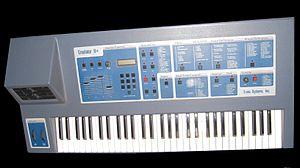
Un échantillonneur est un instrument de musique électronique numérique capable d'enregistrer des échantillons, et de les reproduire en leur appliquant des traitements. Cet instrument permet au musicien de créer son propre morceau à partir d'échantillons de percussions, d'ensembles, des groupes d'instruments ou des orchestres. Il peut aussi servir comme plateforme de création musicale.
E-mu Emulator est une gamme de synthétiseurs de la firme américaine E-mu produits entre 1982 et 1990.